Question: Please indicate a possible affordance area of drum that can be used for beating
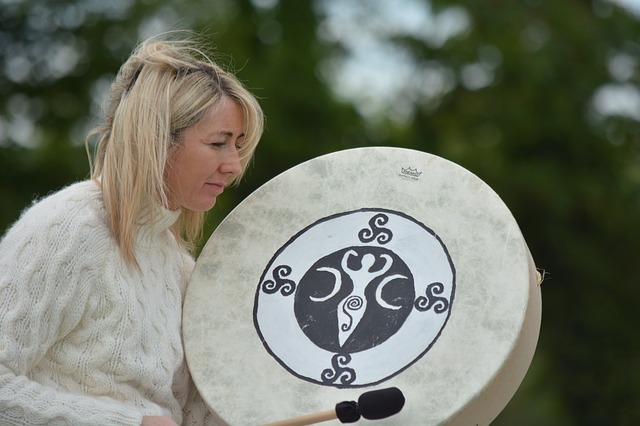
Answer: [149.602, 132.974, 520.906, 411.235]